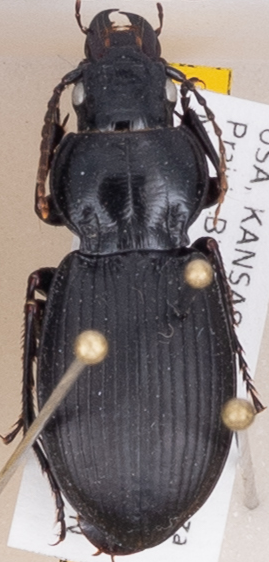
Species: Cyclotrachelus sodalis colossus
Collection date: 2022-07-04
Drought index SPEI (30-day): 1.01
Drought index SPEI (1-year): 0.47
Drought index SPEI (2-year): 0.03